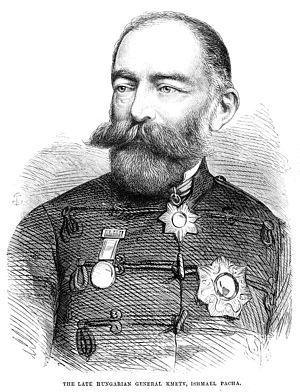
György Kmety, né le 24 mai 1813 à Felsőpokorágy, aujourd'hui Rimavská Sobota en Slovaquie, et mort le 25 avril 1865 à Londres, est un militaire hongrois qui se mit au service de l'Empire ottoman et se convertit à l'islam sous le nom d'Ismaïl Pacha. Il accéda au grade de général de l'Empire ottoman et combattit les Autrichiens et les Russes, avec l'appui des Britanniques.